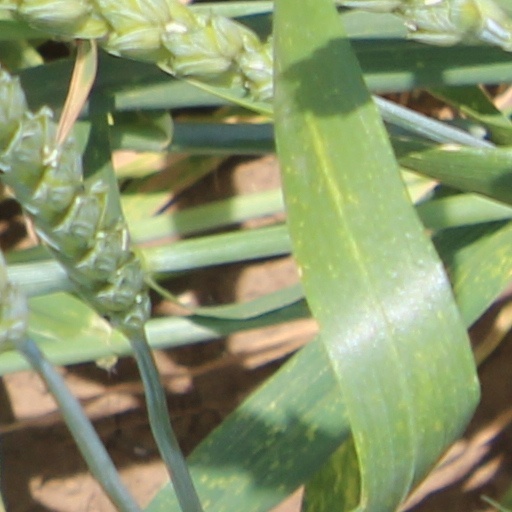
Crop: wheat